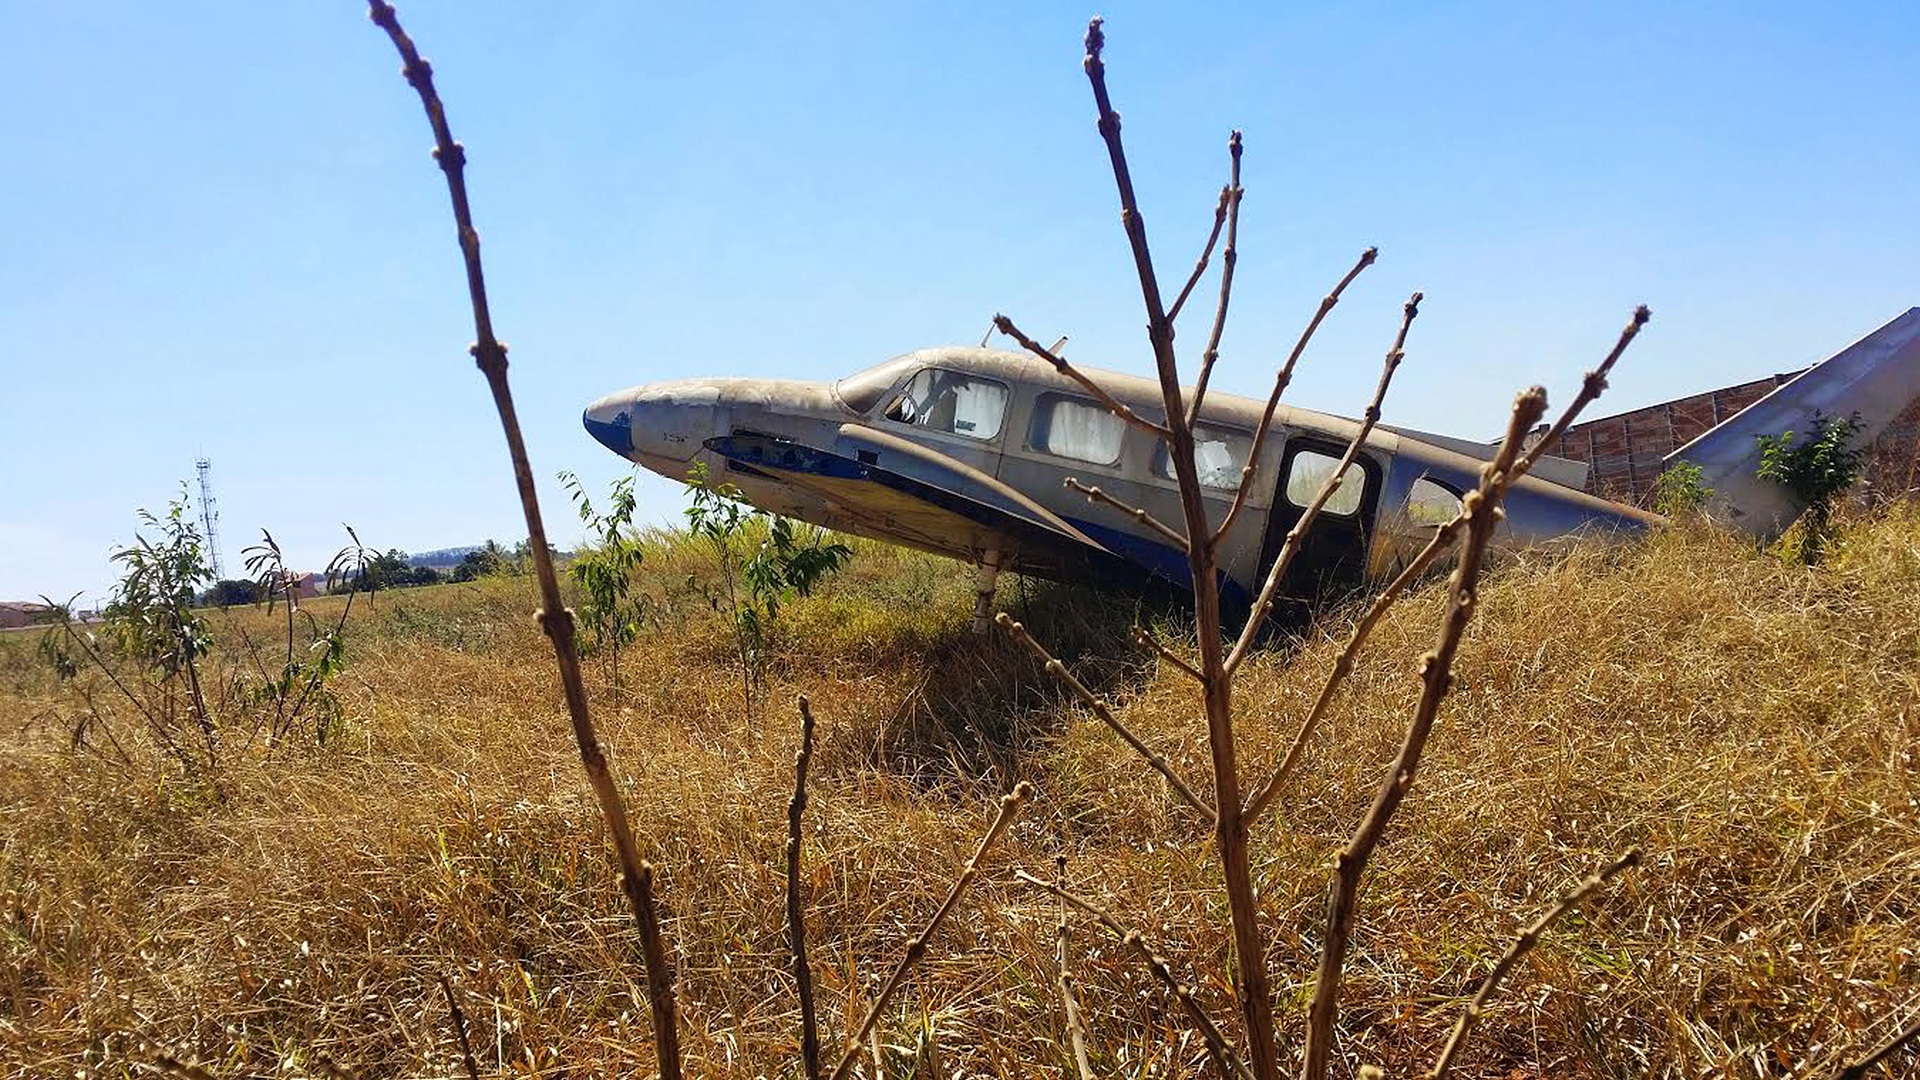
light, wind, airport, plane, aircraft, vehicle, aviation, blue sky, ecosystem, aeronautics